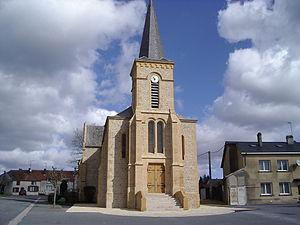
Bosseval-et-Briancourt est une ancienne commune française, située dans le département des Ardennes en région Grand Est.